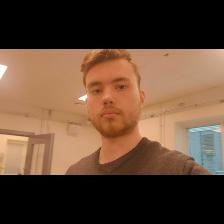
Label: Human